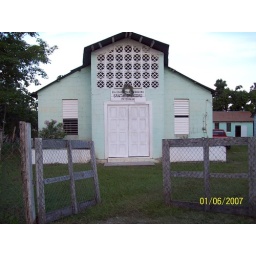
The Presbyterian church in Patchakan. The soccer field we play at is right down the road from this church.